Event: Typhoon Ruby
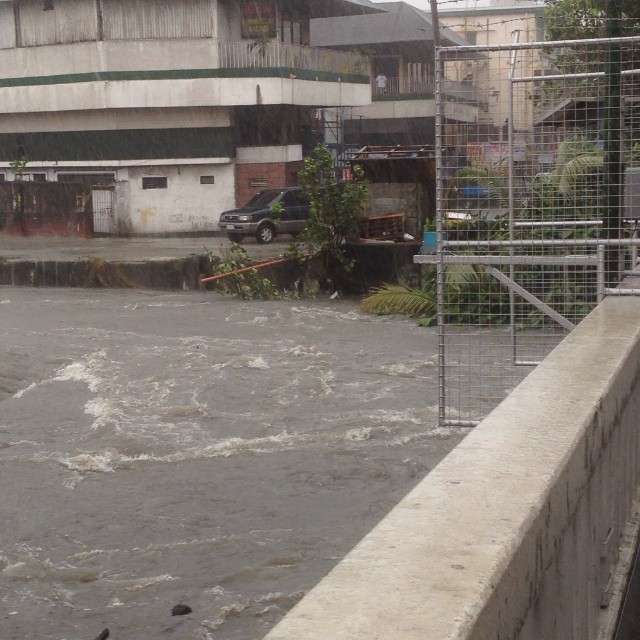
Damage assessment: damage